Heinz-Christian Strache

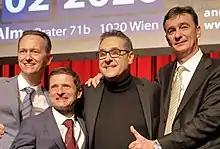
Heinz-Christian Strache with the DAÖ founders at their "New Year's Meeting" in January 2020

In February 2020, Strache became leader of Team HC Strache – Alliance for Austria. He participated in the 2020 Viennese state election, but his party did not win any seats.